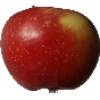
Label: Apple Braeburn 1